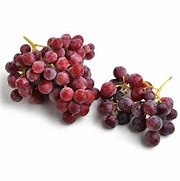
Label: grape